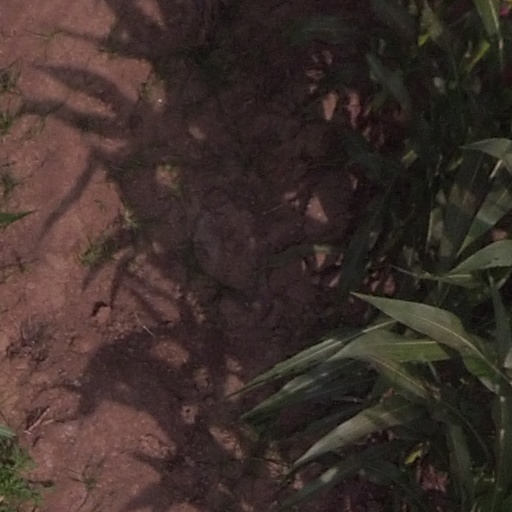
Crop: maize; corn